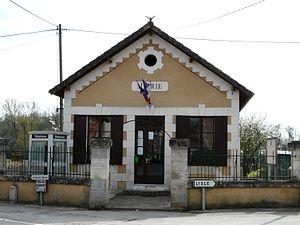
La mairie de Creyssac, Dordogne, France.
Creyssac est une commune française située dans le département de la Dordogne, en région Nouvelle-Aquitaine.